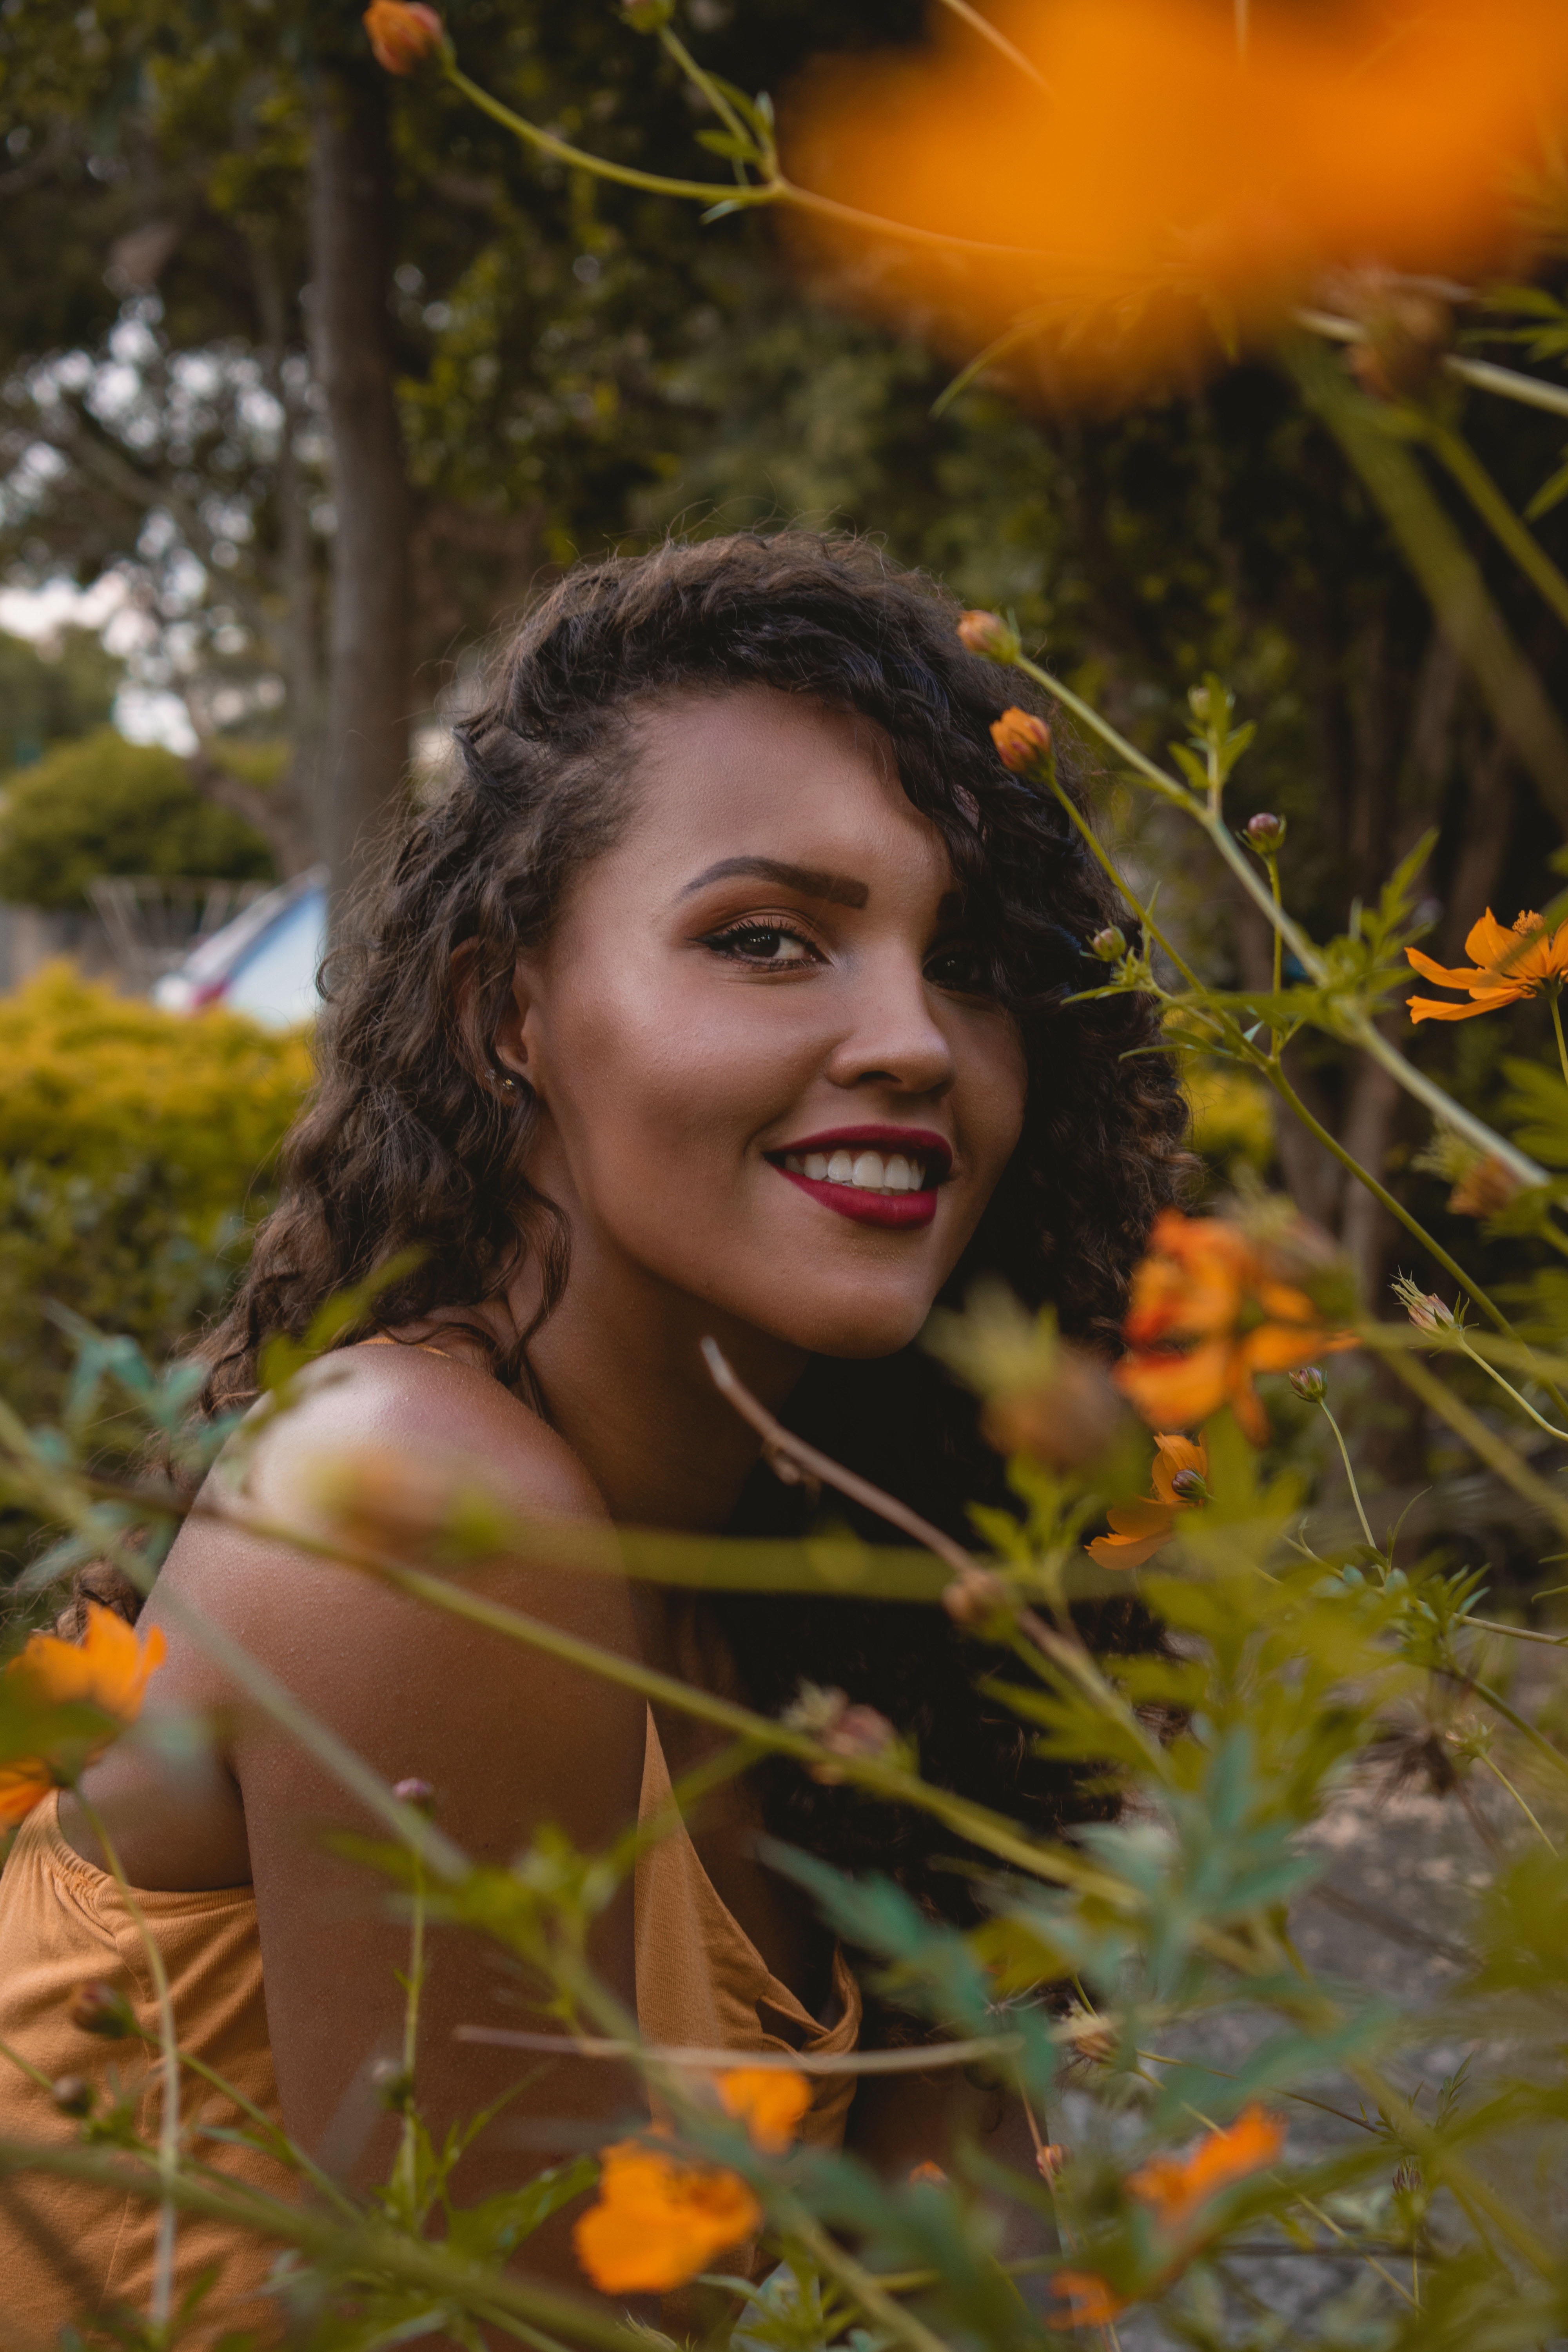
People in nature, hair, face, nature, photograph, facial expression, beauty, smile, lady, leaf, head, yellow, photo shoot, grass, sunlight, tree, photography, botany, long hair, eye, happy, lip, plant, summer, portrait photography, wildflower, portrait, spring, flower, model, autumn, brown hair, branch, fawn, dress, forest, meadow, flash photography